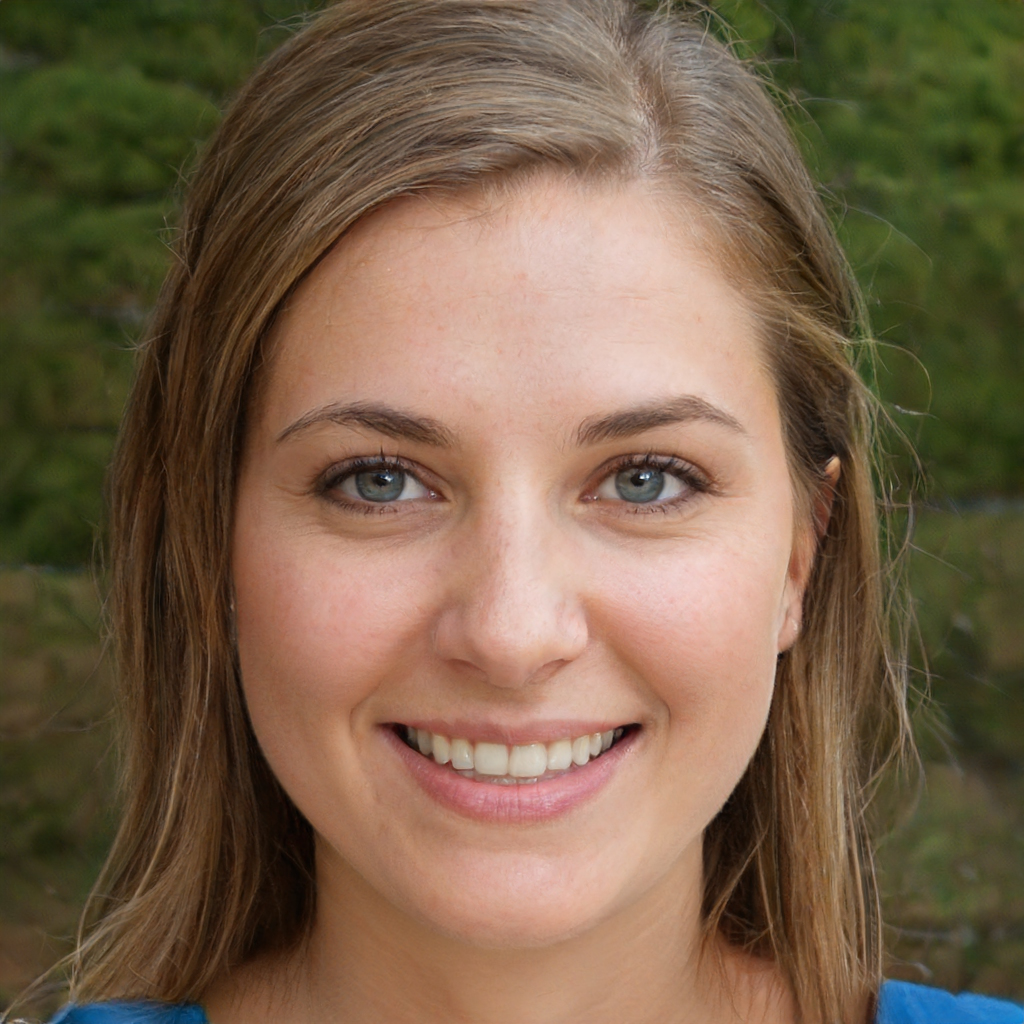
Portrait style: Real Portrait